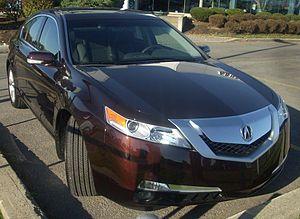
La TL est une berline de la marque Acura, label luxueux de Honda, qui appartient à la catégorie des Mid-size, l'équivalent nord-américain des routières. La TL est en fait une Honda Accord américaine rebadgée. Lancée en 1995, la TL succède à la Vigor qui avait été lancée en 1991.
Acura est la marque haut de gamme de la firme japonaise Honda créée en 1986 et utilisée aux États-Unis, au Canada, au Mexique, à Hong Kong, en Chine depuis 2006, en Russie depuis 2014 et au Koweït depuis 2015. Ces produits visent les secteurs des automobiles de milieu et de haut de gamme. Le projet de Honda d'introduire la marque sur son marché intérieur japonais en 2008 est finalement suspendu, pour des motifs économiques, en premier lieu de la crise financière mondiale de 2007-2008.